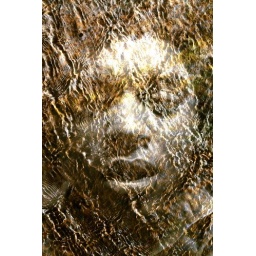
layered...two layers of water flowing over rocks over an image of my friend and coworker Phillip.